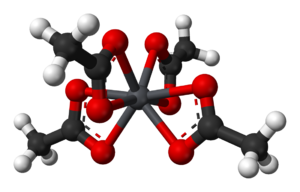
L'acétate de plomb(IV), ou tétra-acétate de plomb, est un composé chimique de formule Pb(CH₃COO)₄. Il s'agit d'un sel d'acide acétique CH₃COOH et de plomb à l'état d'oxydation +4 se présentant sous forme d'un solide cristallisé blanc à légèrement rosé à l'odeur de vinaigre. Il est distribué commercialement stabilisé avec de l'acide acétique. On peut le préparer en faisant réagir de l'oxyde de plomb rouge 2PbO·PbO₂ avec de l'acide acétique. L'autre sel de plomb et d'acide acétique est l'acétate de plomb(II) Pb(CH₃COO)₂.